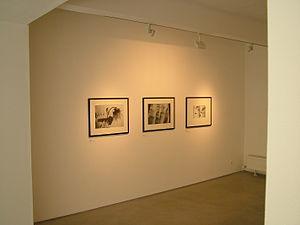
Peter Župník, né le 14 août 1961 à Levoča, est un photographe slovaque installé à Paris.